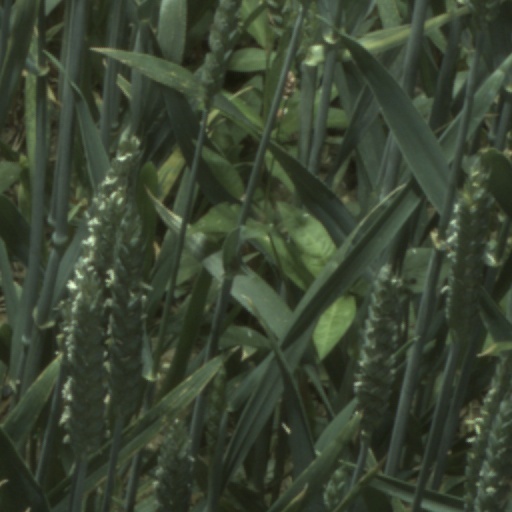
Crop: wheat